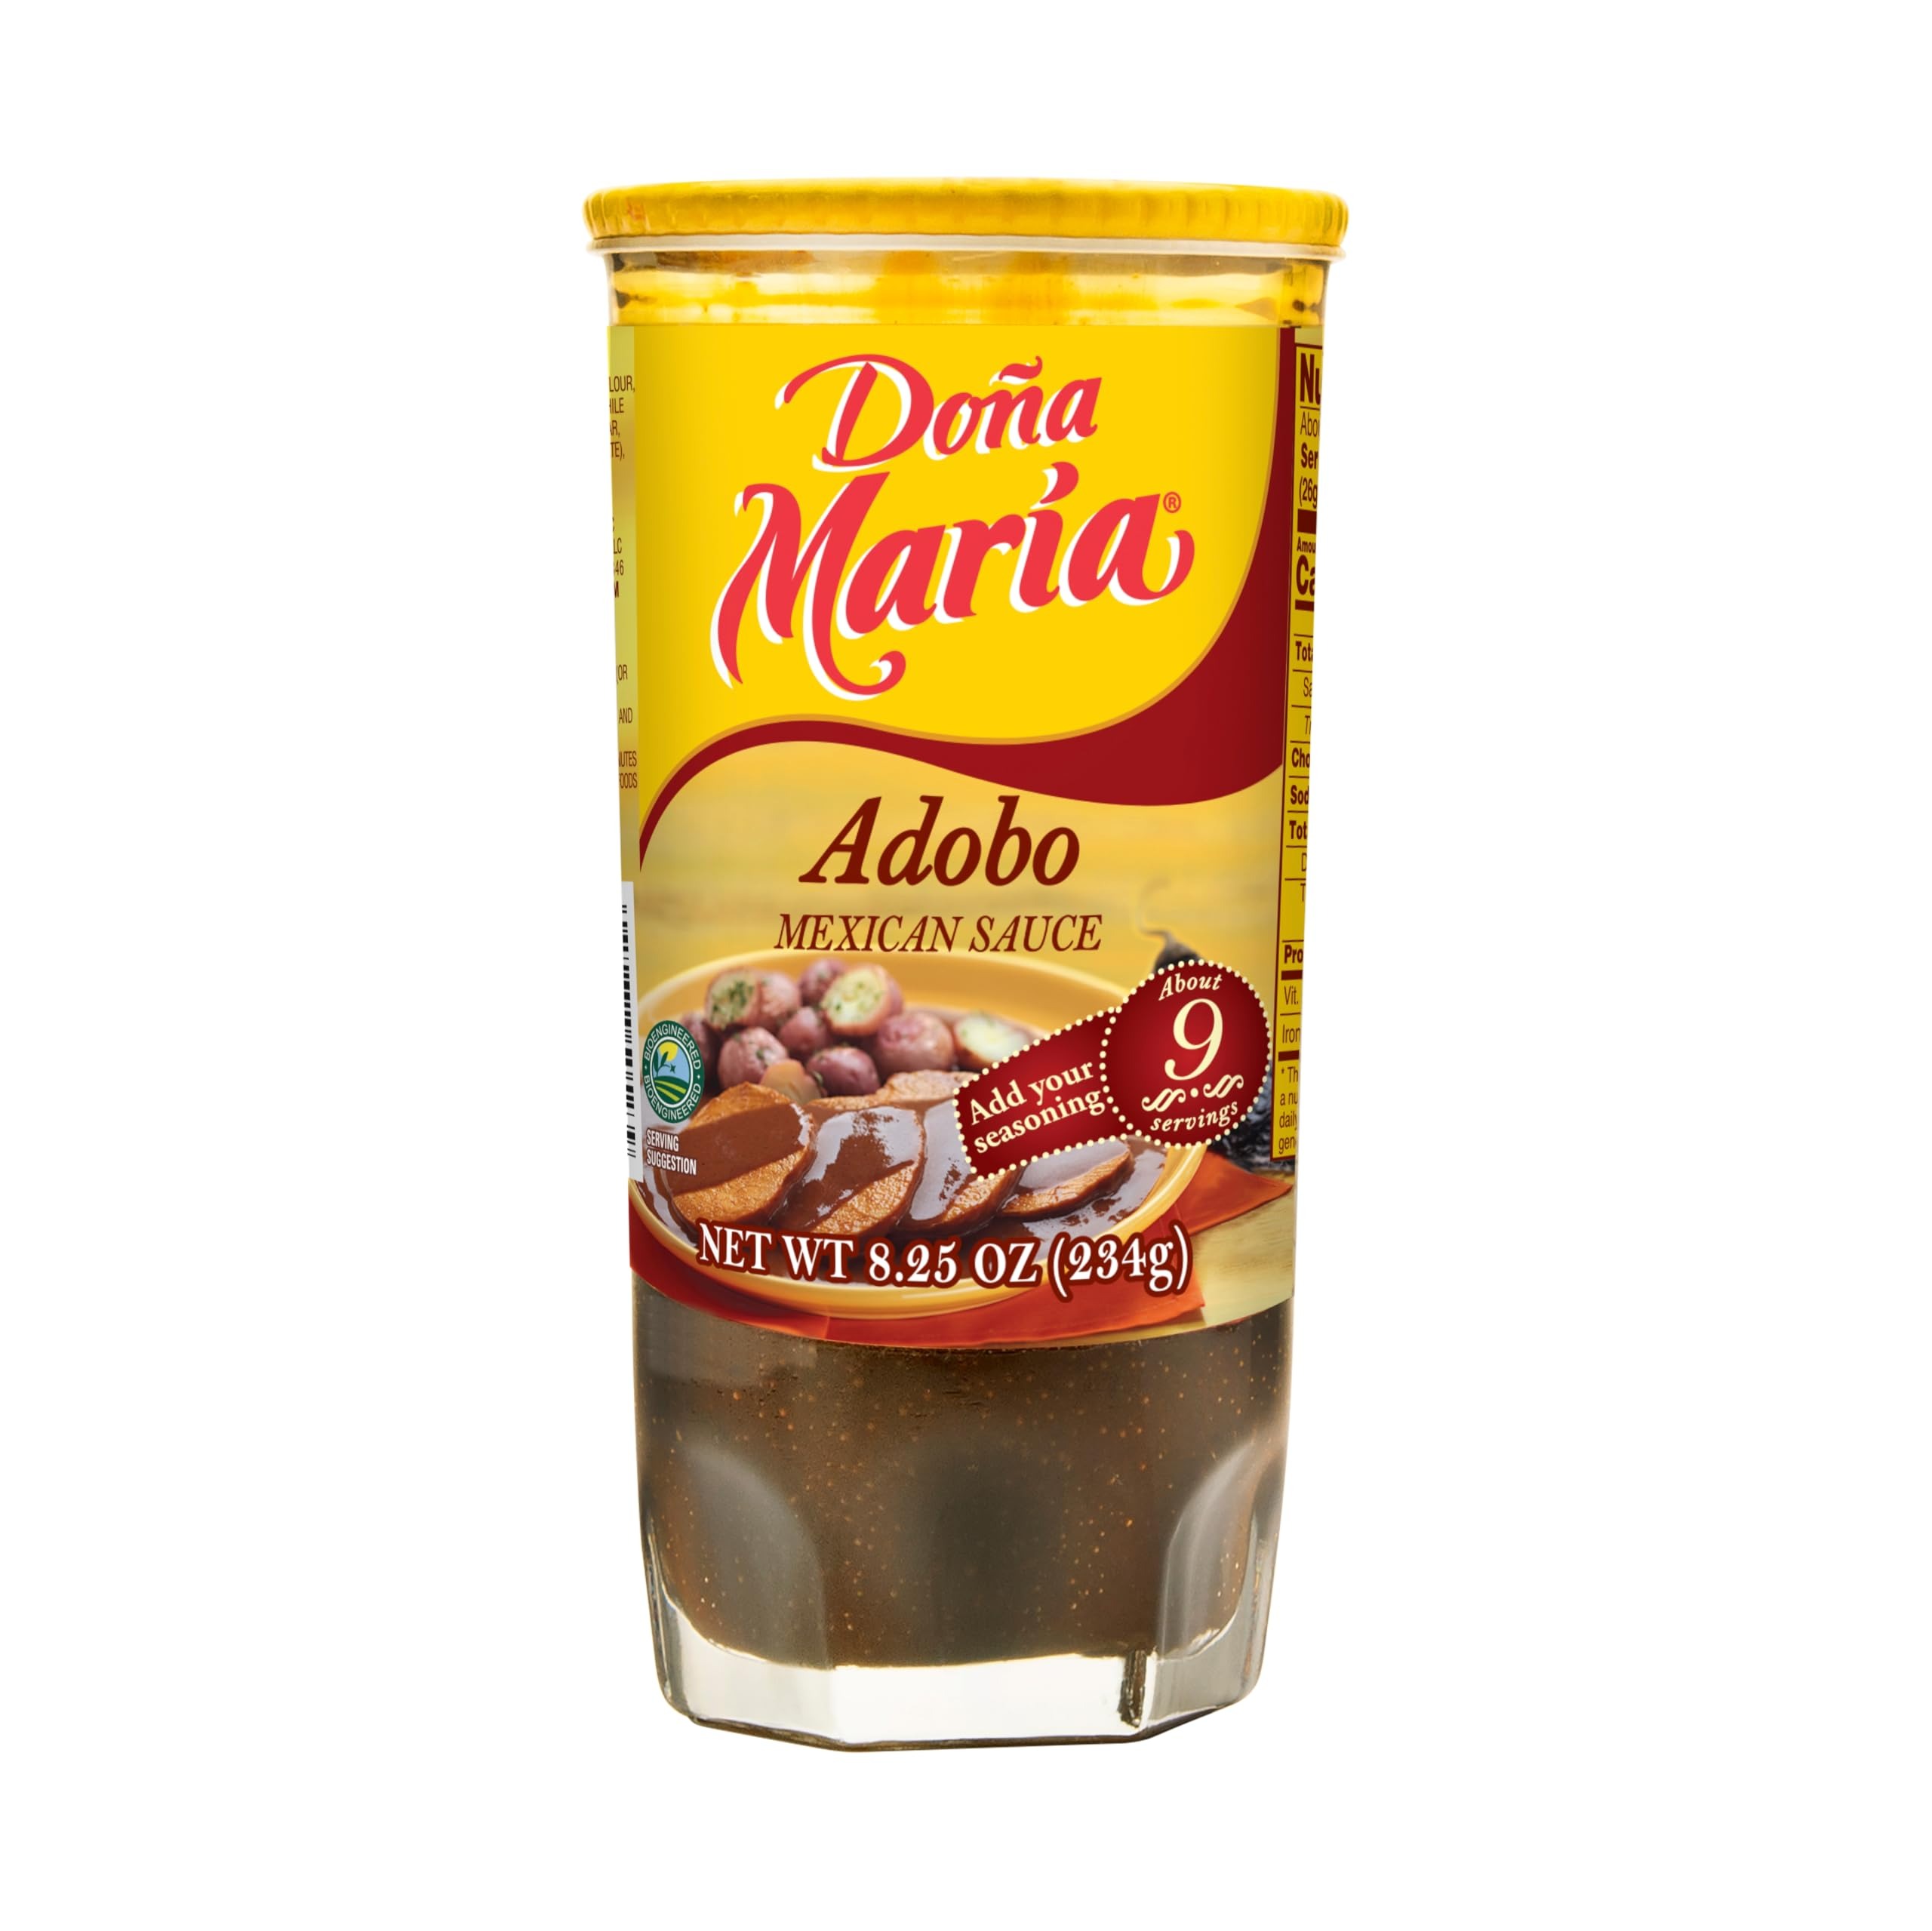
Item Name: Dona Maria Mole Adobo, 8.25-Ounce Glass Jar (Pack of 12)
Bullet Point 1: Perfect for a quick tasty meal
Bullet Point 2: 8.25 ounce jars (Pack of 12)
Bullet Point 3: Mole Adobo
Bullet Point 4: The package dimension of the product is 4.8"L x 2.3"W x 2.3"H
Value: 99.0
Unit: Fl Oz

Price: 6.08